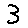
Label: 3